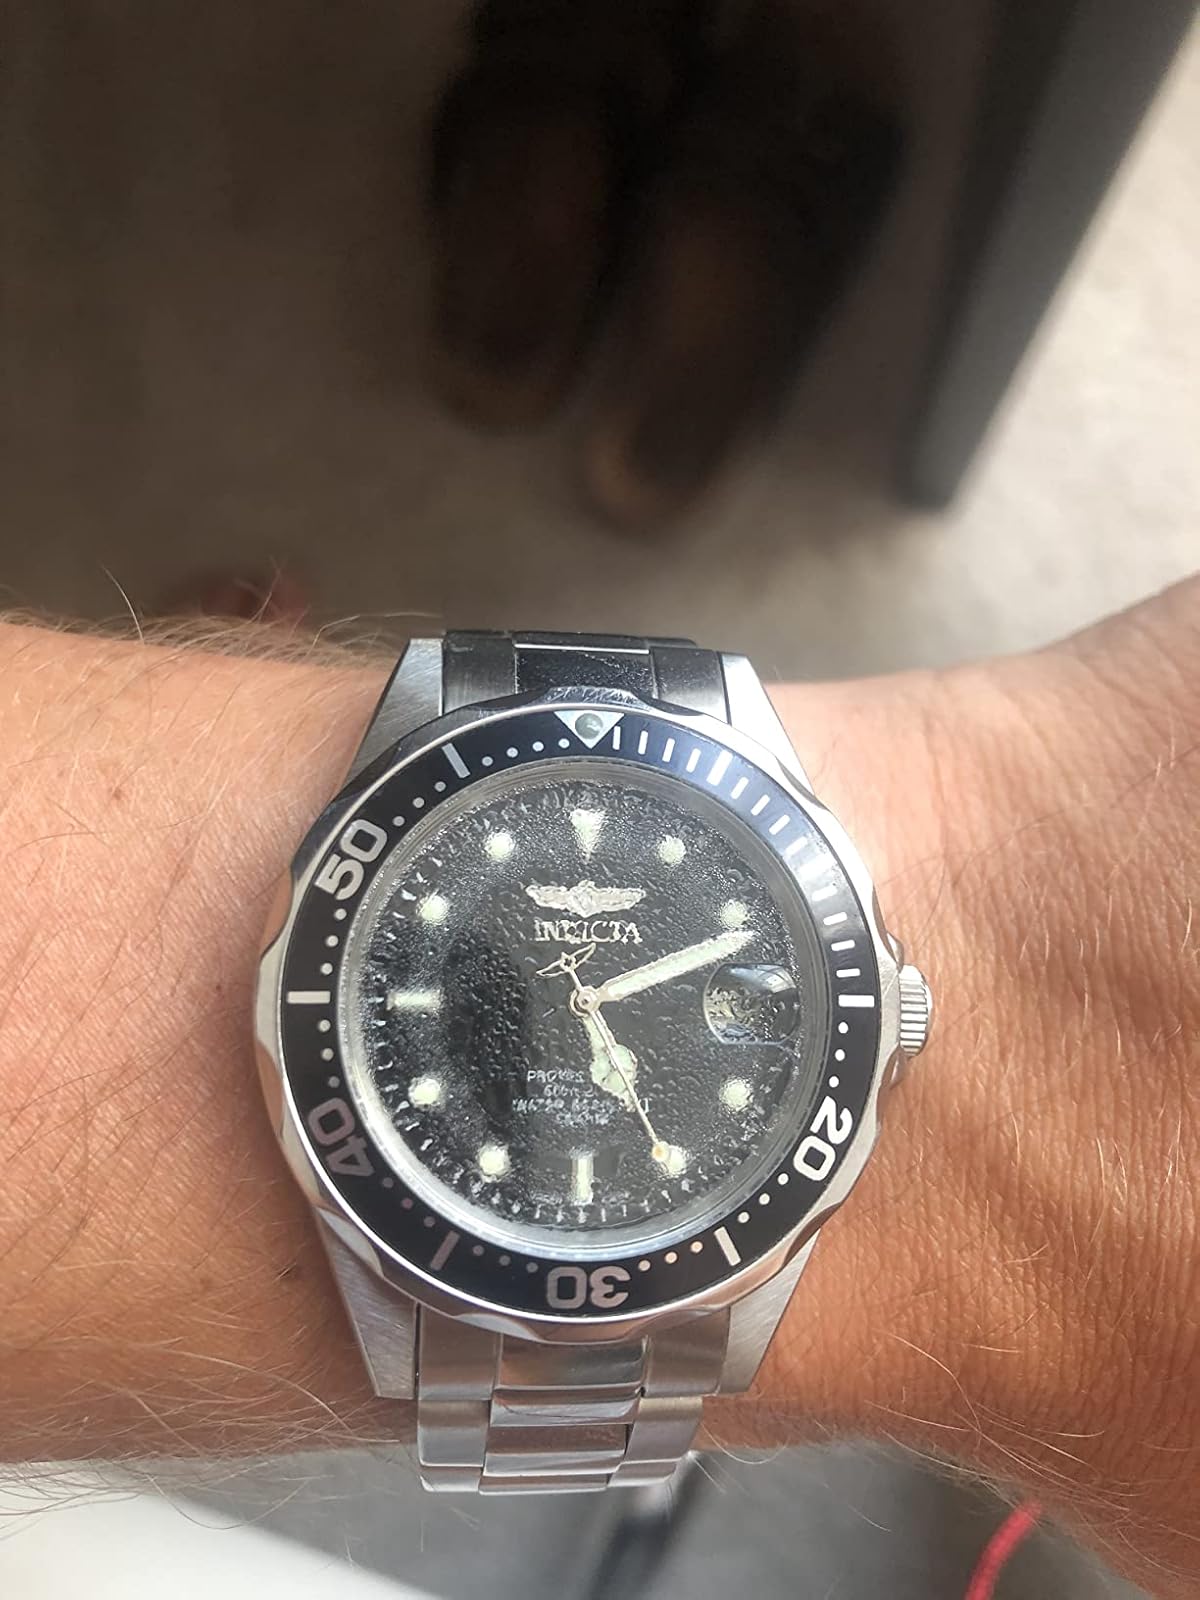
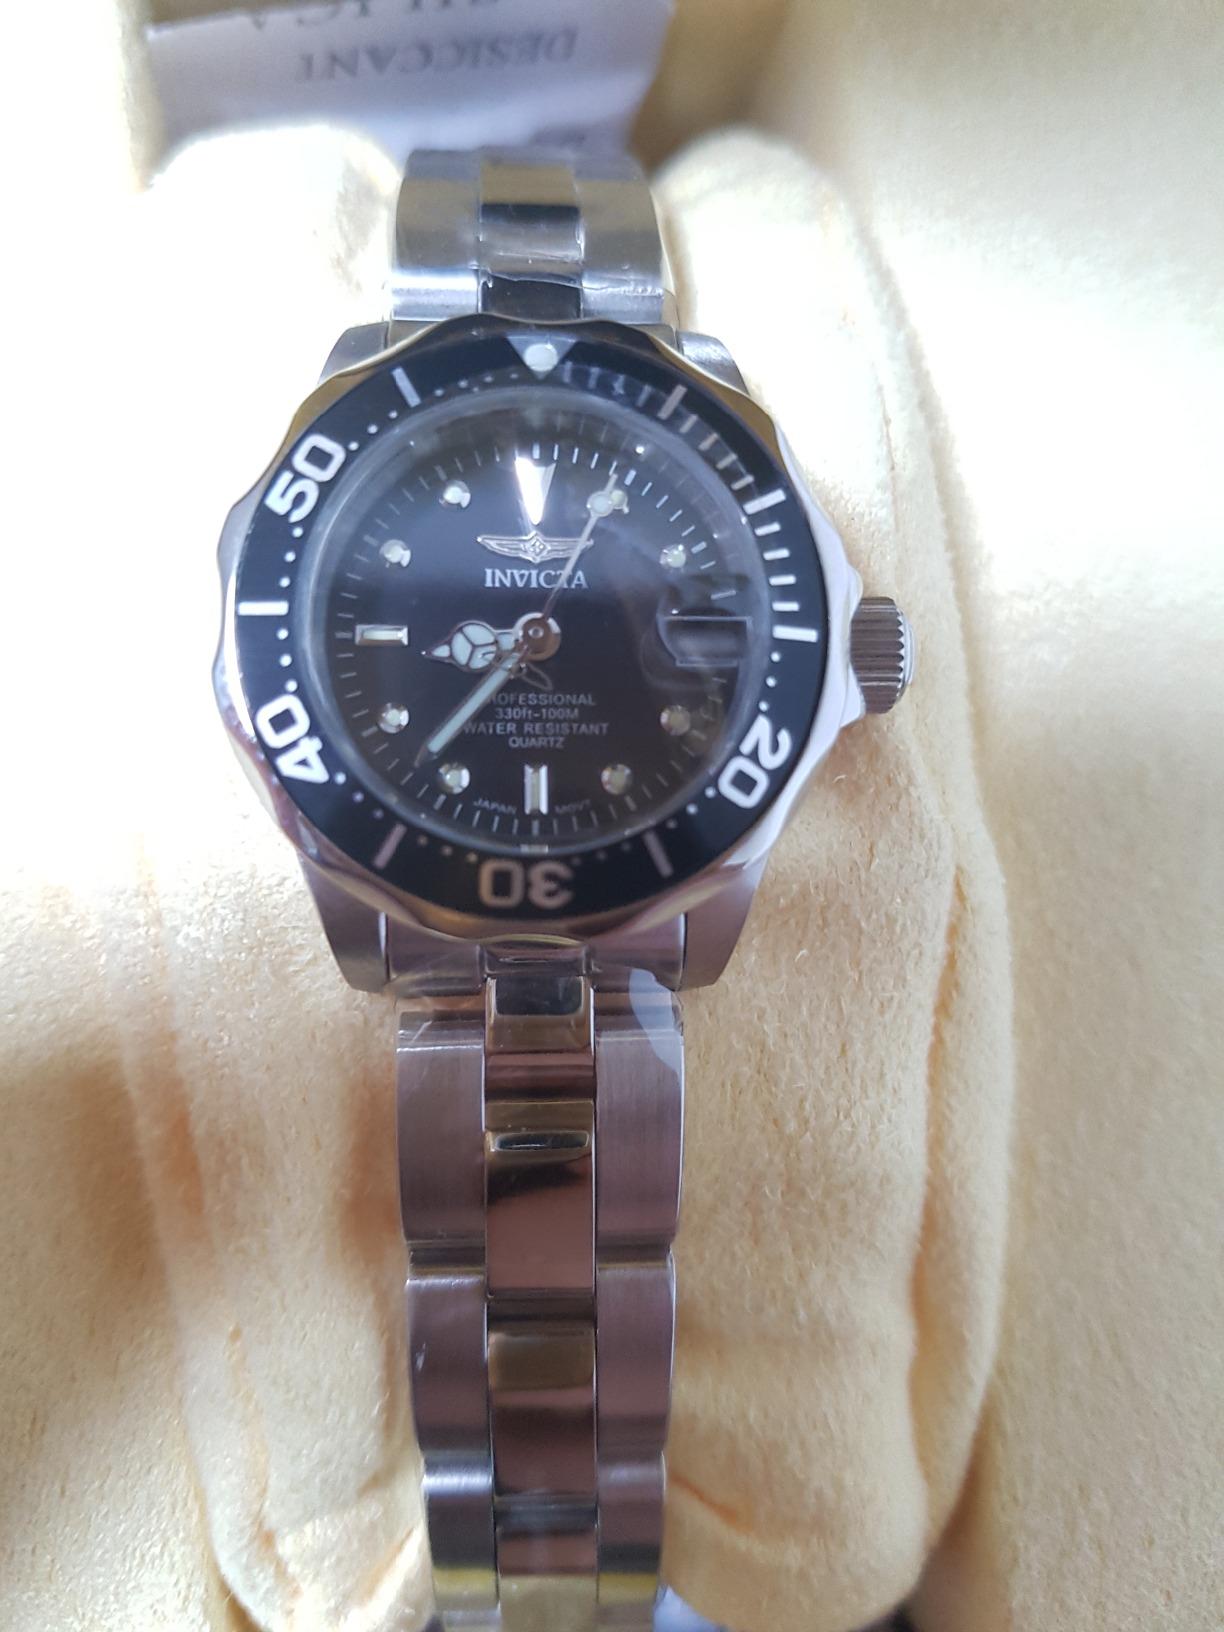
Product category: accessories_watch
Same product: yes